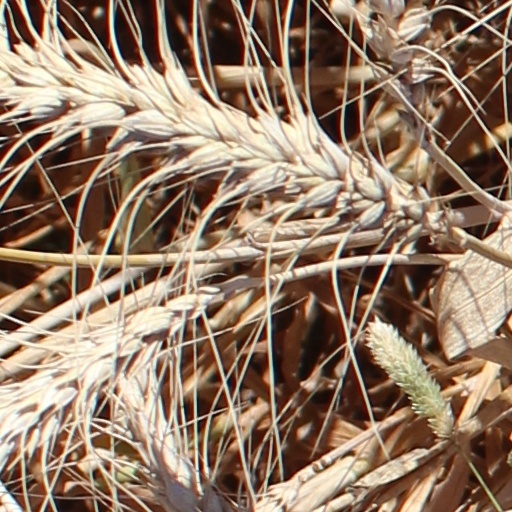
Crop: wheat